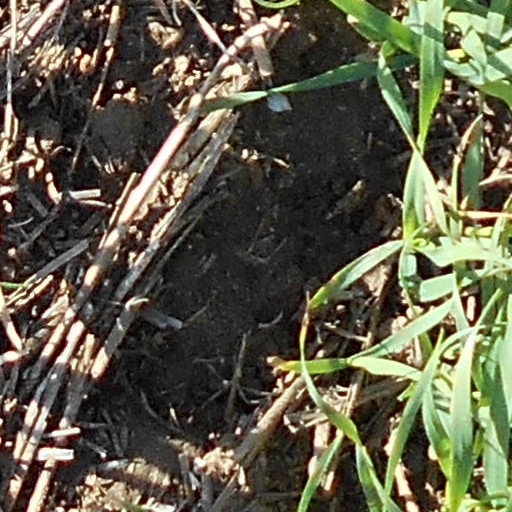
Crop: wheat